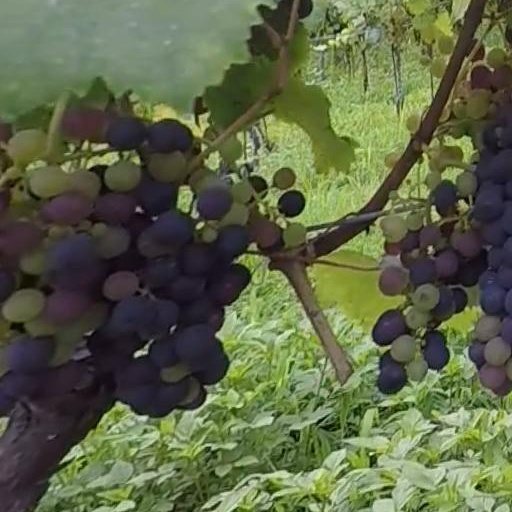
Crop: grape